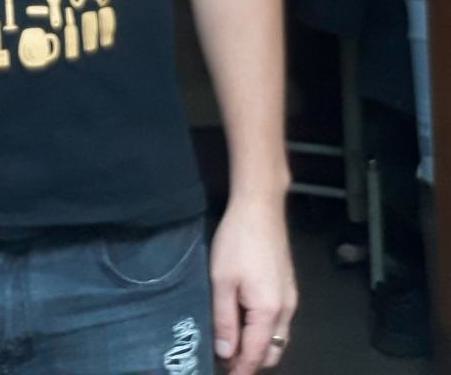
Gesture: no_gesture